León Ferrari

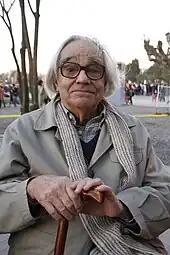
Ferrari in 2011

Ferrari was born September 3, 1920, in Buenos Aires to Susana Celia del Pardo and Augusto César Ferrari; his father was a well-known painter from San Possidonio, Italy. As a young man, Ferrari studied electrical engineering at the University of Buenos Aires. Ferrari worked as an engineer into his thirties. In 1946, Ferrari married Alicia Barros Castro and the three went on to have three children: Marialí, Pablo, and Ariel. He began casually making art during that same year. In 1952, Ferrari moved to Italy with his family because his daughter, Marialí, was fighting tuberculosis and he wanted her to have access to high quality medical care.